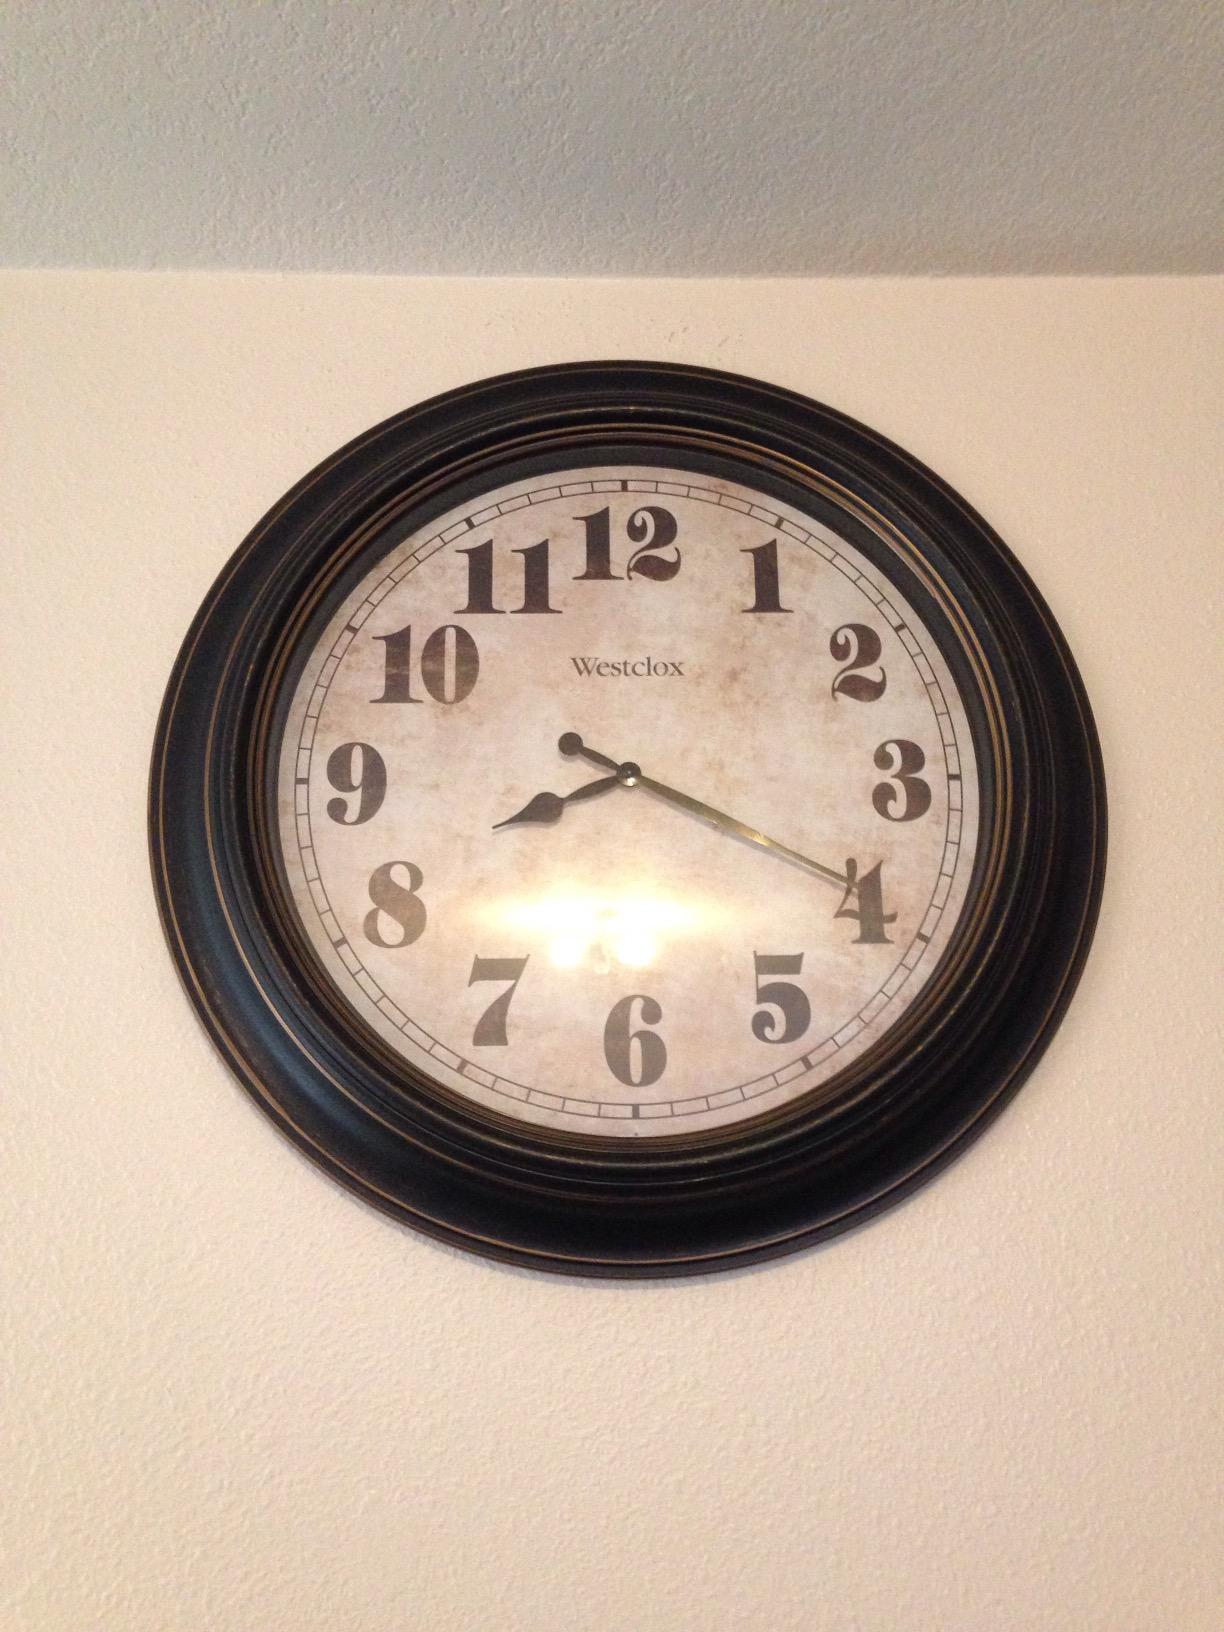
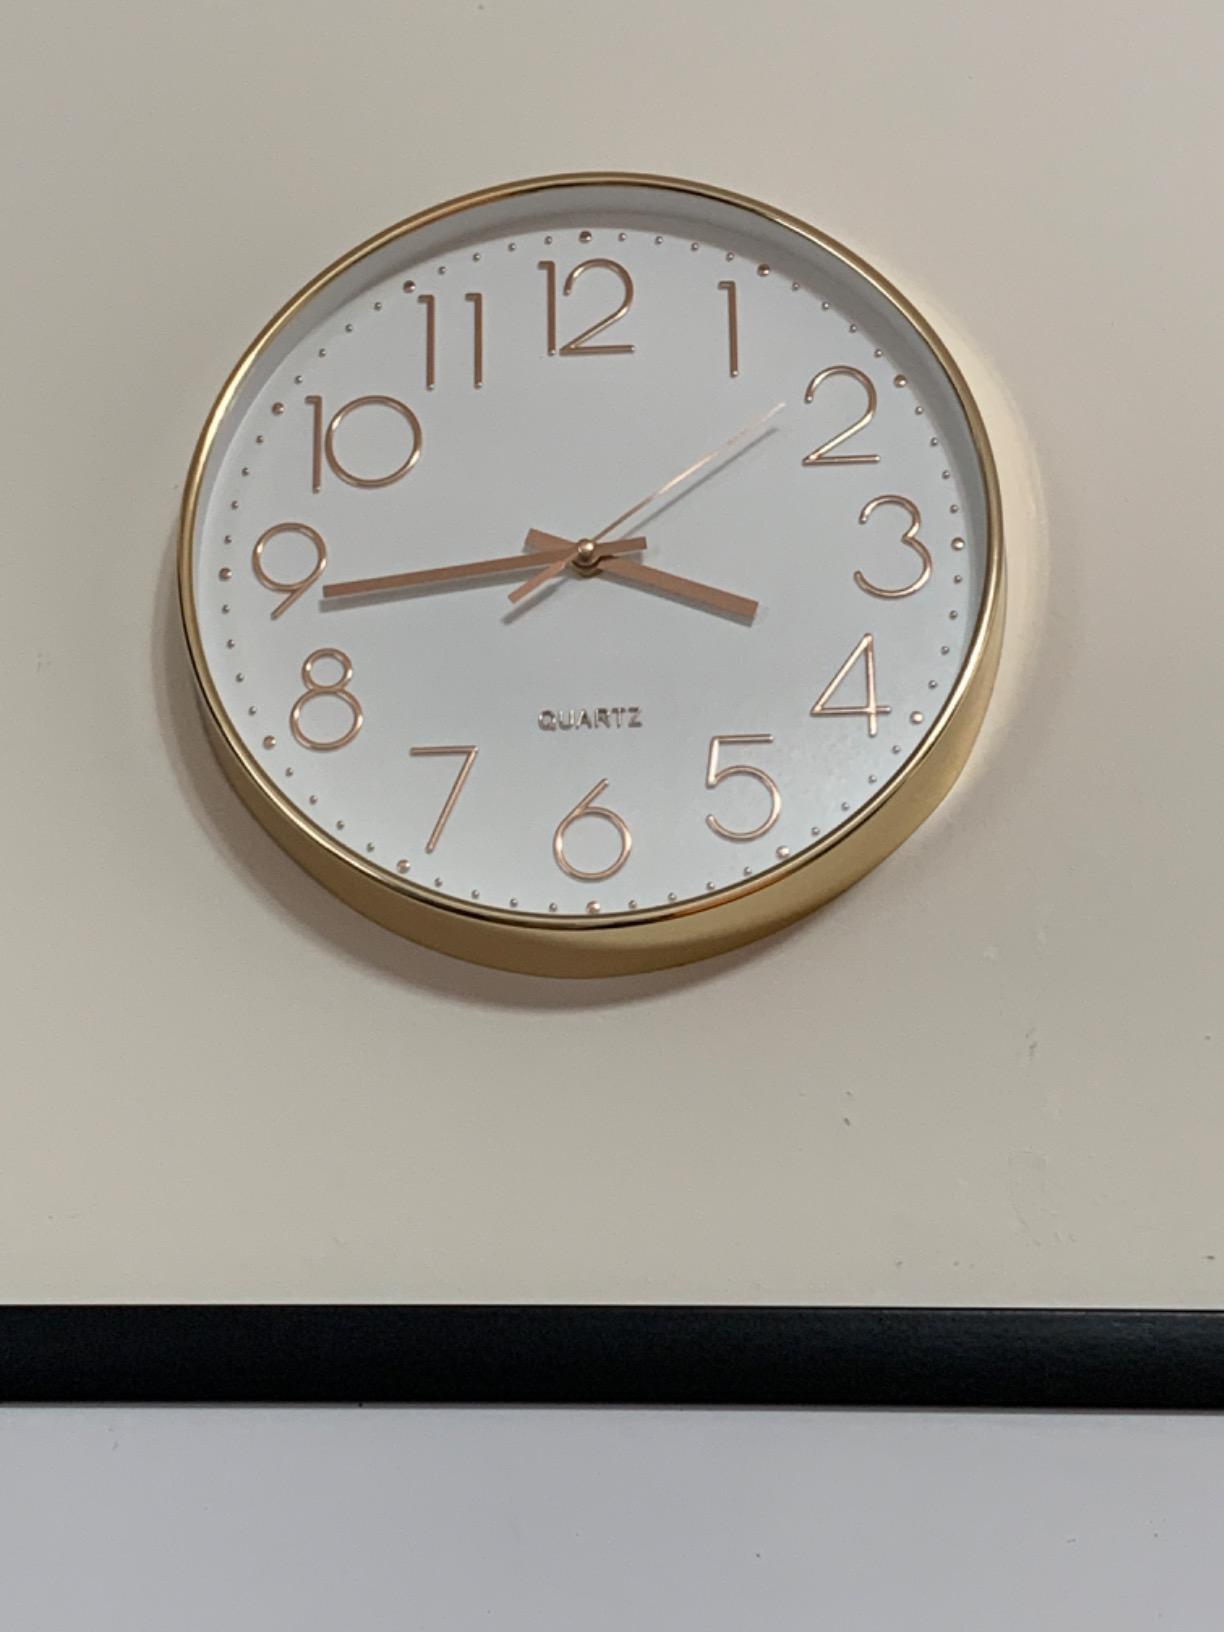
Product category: clock
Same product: no